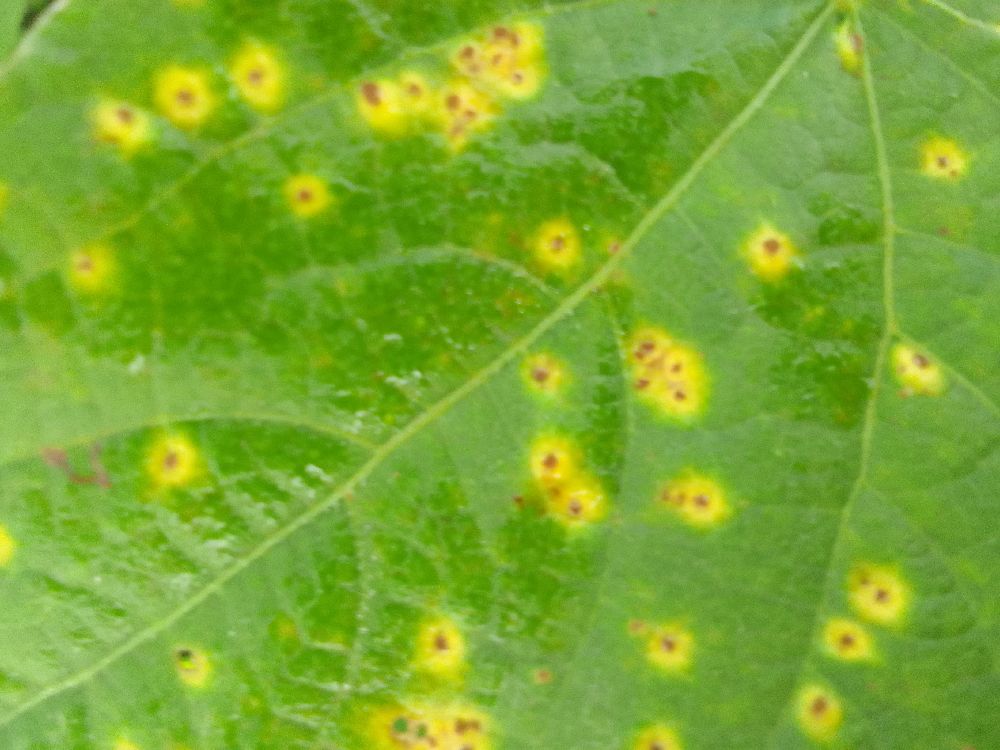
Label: rust